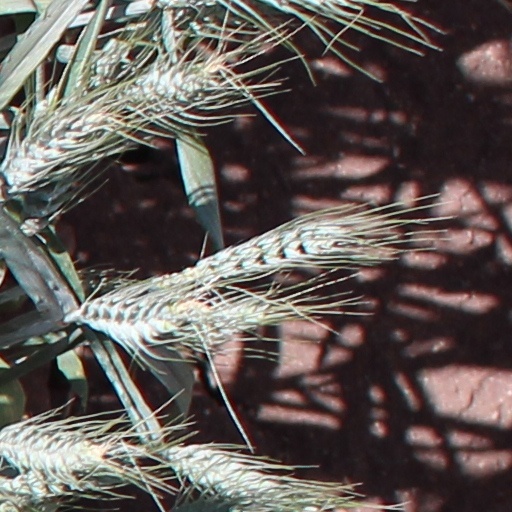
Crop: wheat